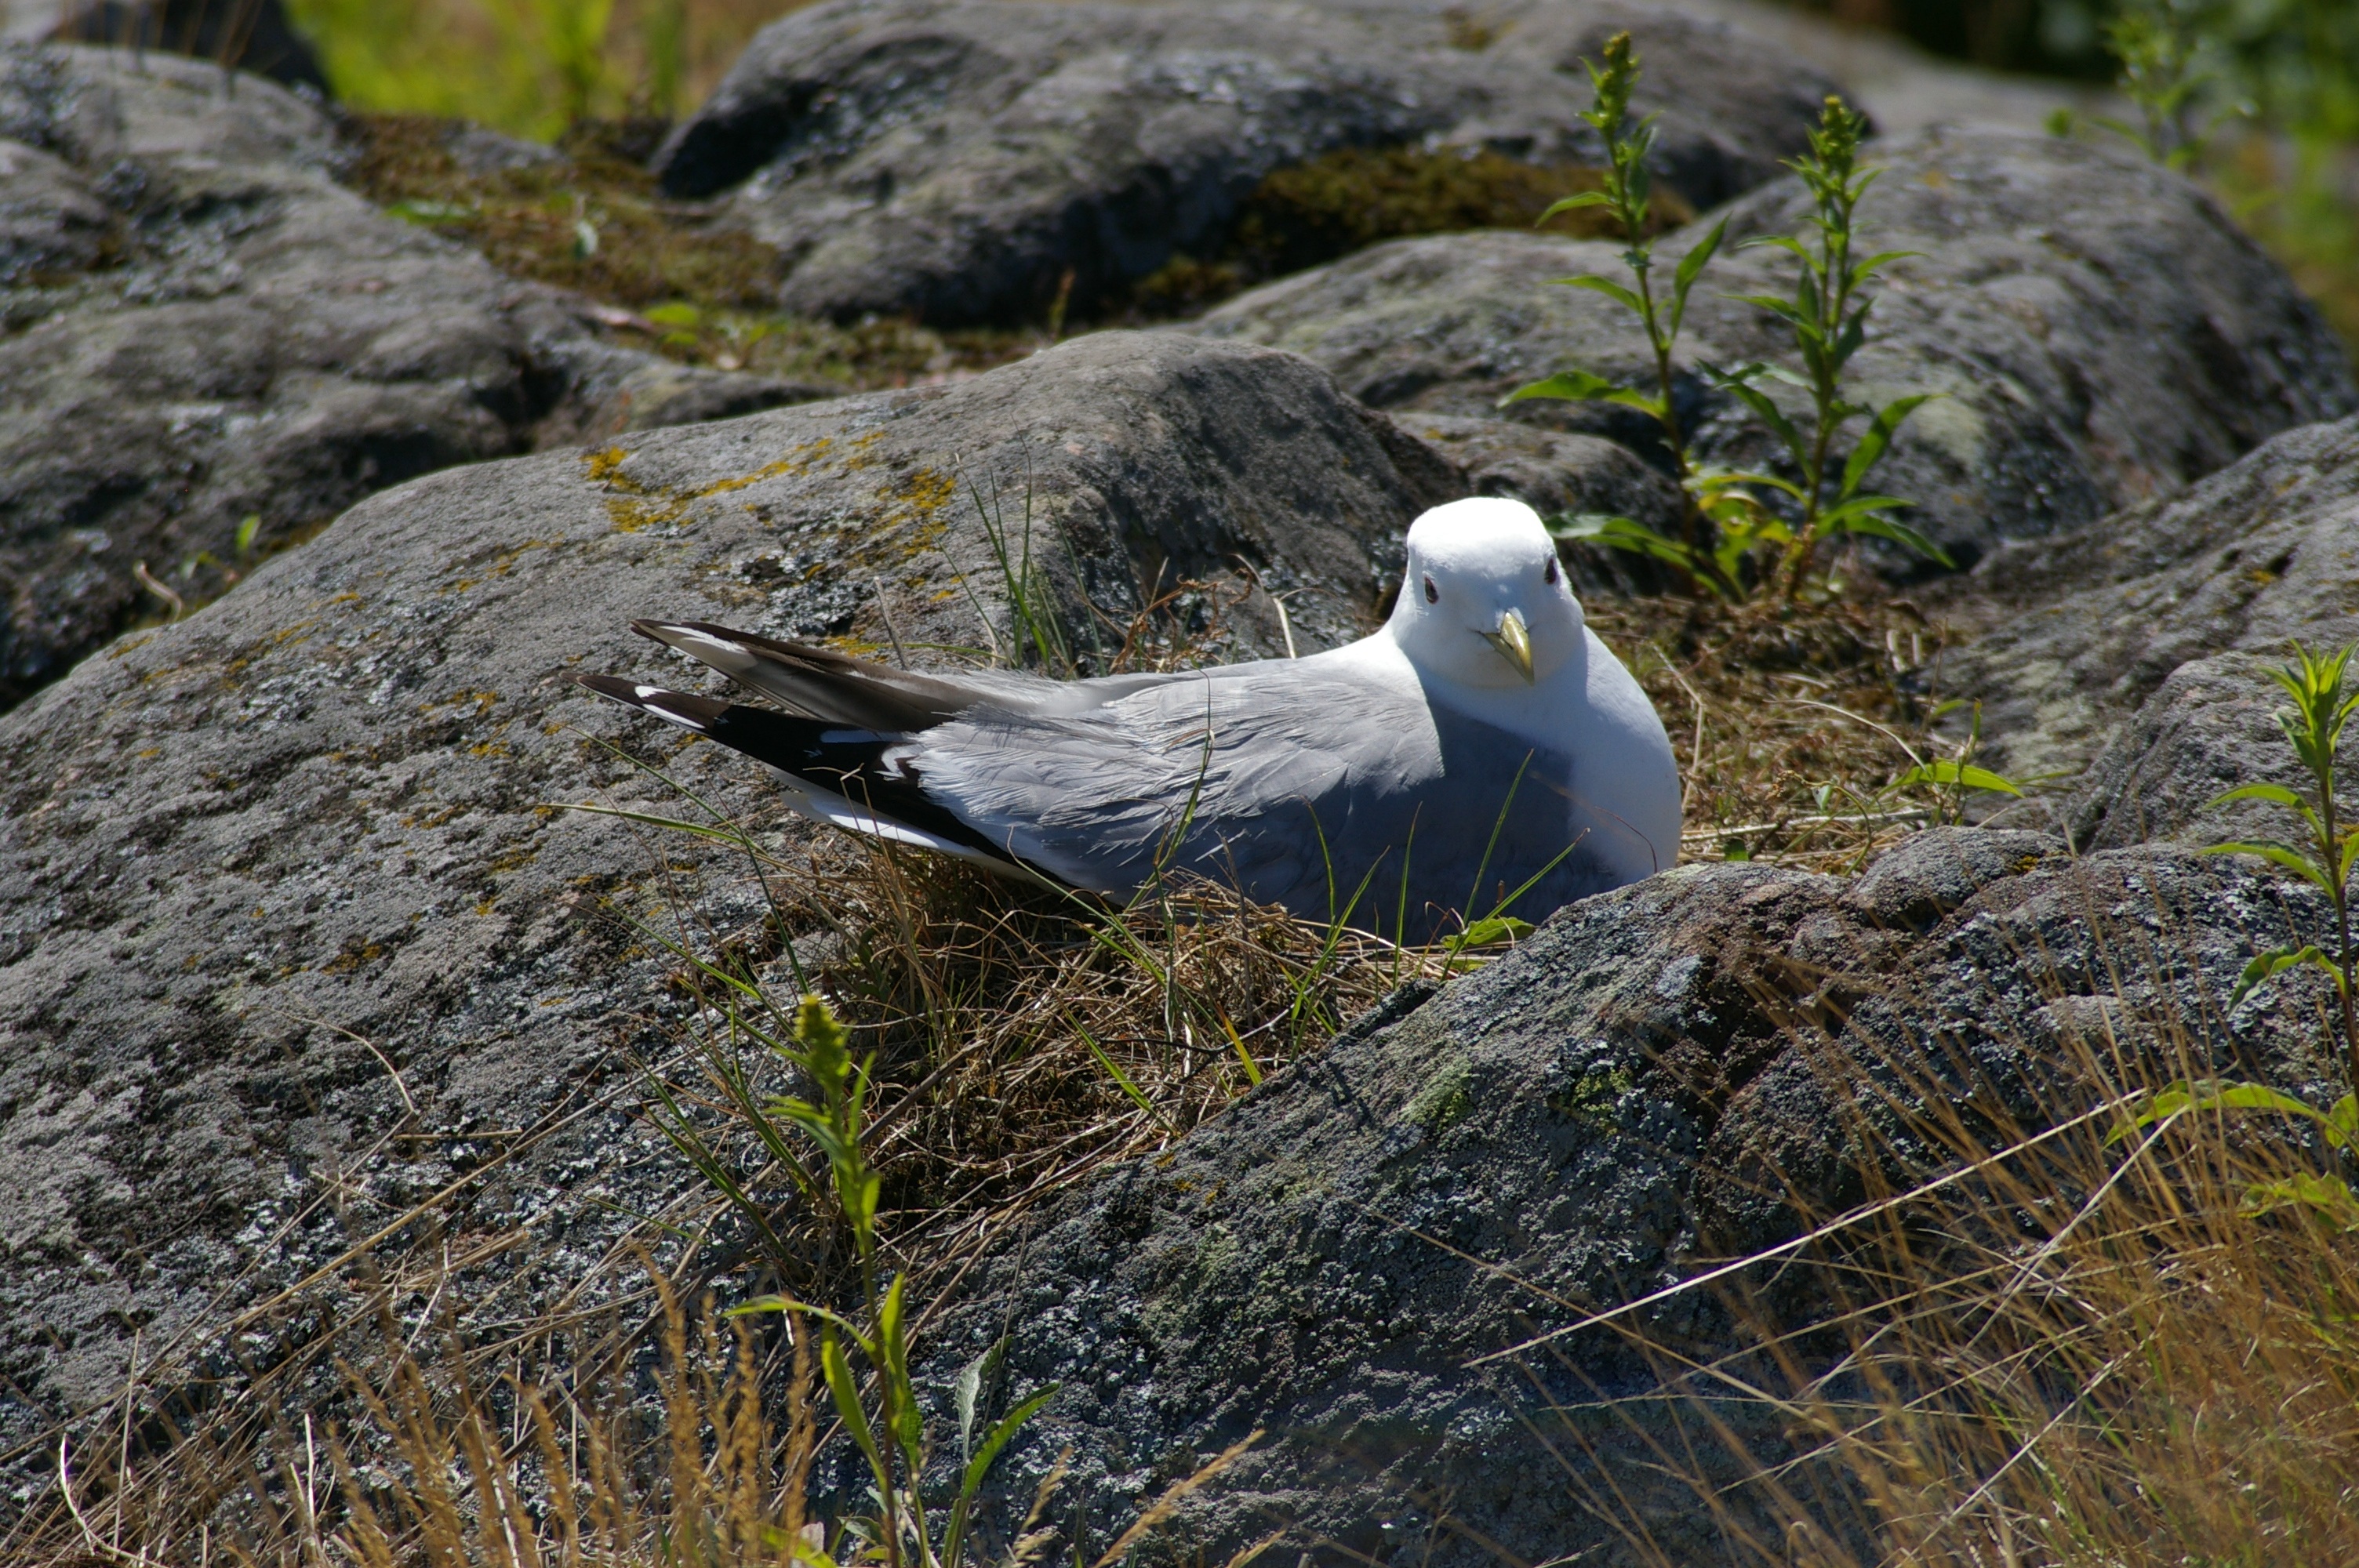
nature, bird, seabird, seagull, wildlife, beak, fauna, puffin, sit, vertebrate, nest, cooking up